Wind turbine design

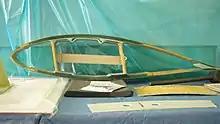
Wind rotor profile

The aerodynamics of a horizontal-axis wind turbine are not straightforward. The air flow at the blades is not the same as that away from the turbine. The way that energy is extracted from the air also causes air to be deflected by the turbine. Wind turbine aerodynamics at the rotor surface exhibit phenomena that are rarely seen in other aerodynamic fields.